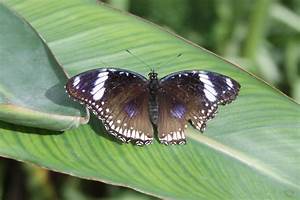
Label: butterfly